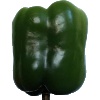
Label: green_pepper